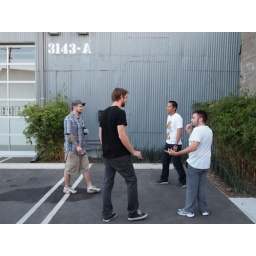
Hanging Fri arvo in the office car park